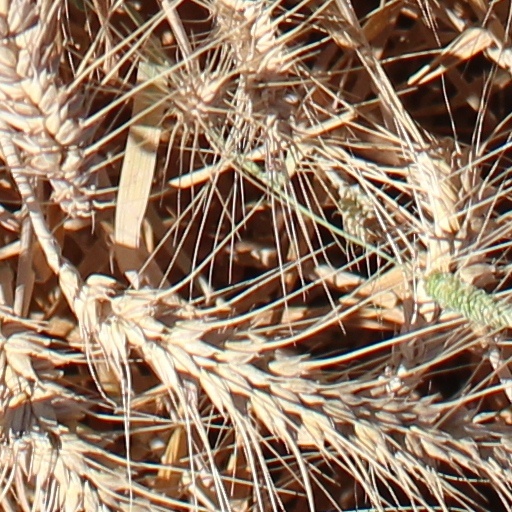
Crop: wheat